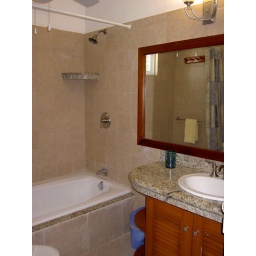
Ensuite bathroom in Main floor bedroom